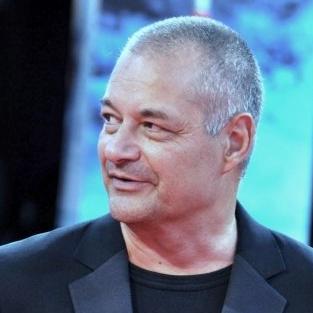
Age: 55